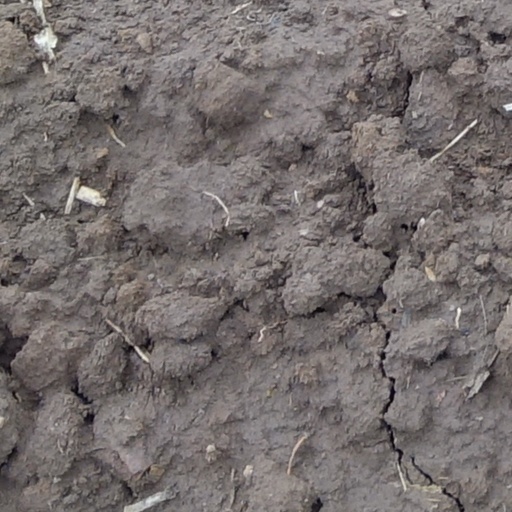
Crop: wheat